List of Falcon 9 and Falcon Heavy launches (2010–2019)

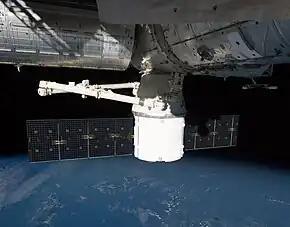
Dragon CRS-1 berthed to the International Space Station (ISS) on 14 October 2012, photographed from the Cupola.

First operational cargo resupply mission to ISS, the fourth flight of Falcon 9, was launched on 7 October 2012. At 76 seconds after liftoff, engine 1 of the first stage suffered a loss of pressure which caused an automatic shutdown of that engine, but the remaining eight first-stage engines continued to burn and the Dragon capsule reached orbit successfully and thus demonstrated the rocket's "engine out" capability in flight. Due to ISS visiting vehicle safety rules, at NASA's request, the secondary payload Orbcomm-2 was released into a lower-than-intended orbit. The mission continued to rendezvous and berth the Dragon capsule with the ISS where the ISS crew unloaded its payload and reloaded the spacecraft with cargo for return to Earth. Despite the incident, Orbcomm said they gathered useful test data from the mission and planned to send more satellites via SpaceX, which happened in July 2014, and December 2015.